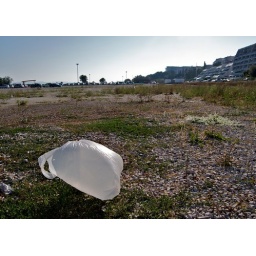
my favourite this summer, plastic bag close to the beach caught by the twig and blown up by the sumer breeze